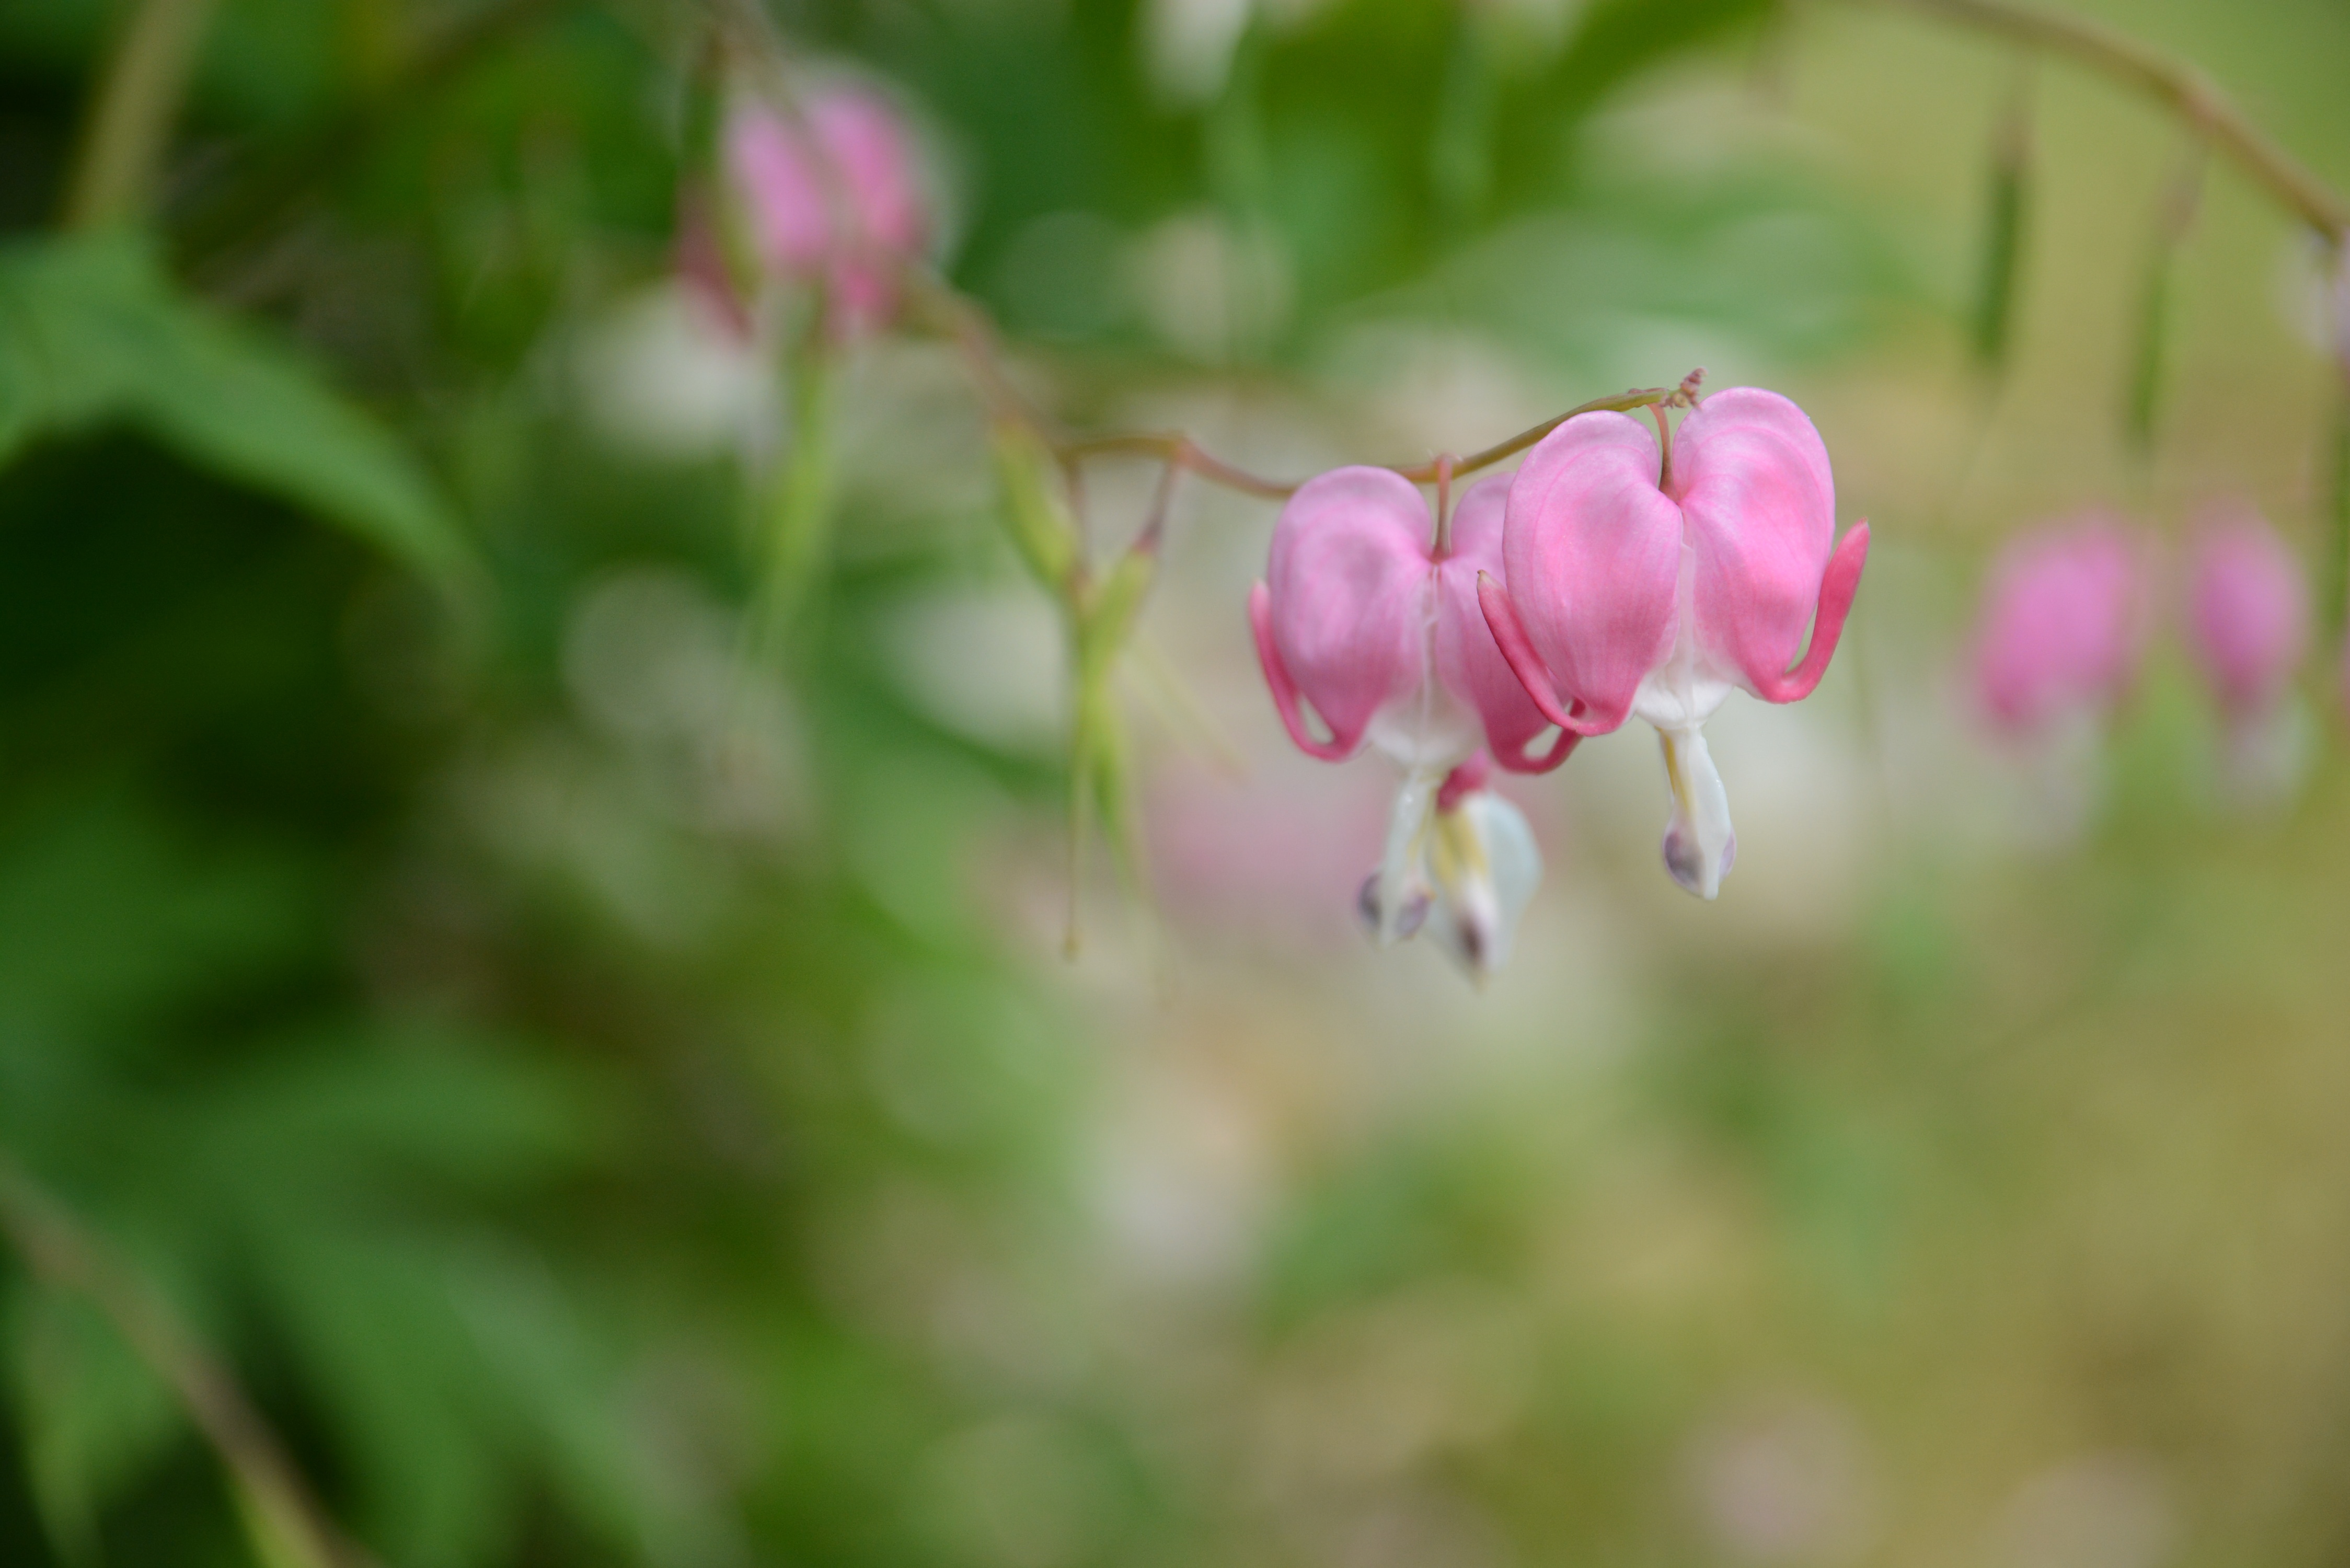
nature, blossom, plant, leaf, flower, petal, green, botany, flora, wildflower, close up, shrub, macro photography, flowering plant, plant stem, land plant